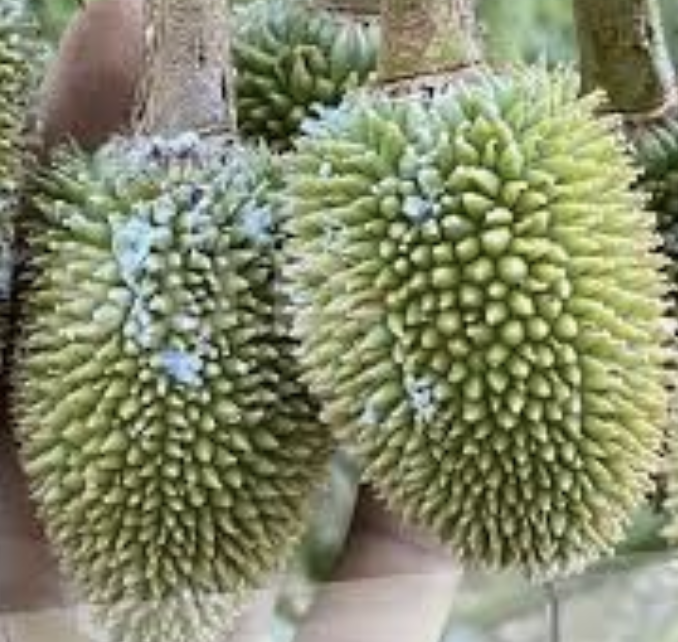
Label: mealybug_infestation